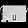
Label: Bag